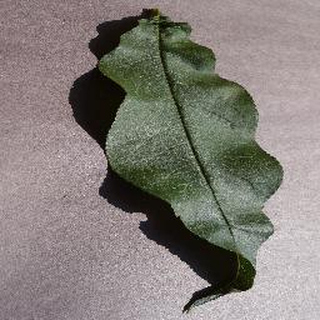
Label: healthy_peach